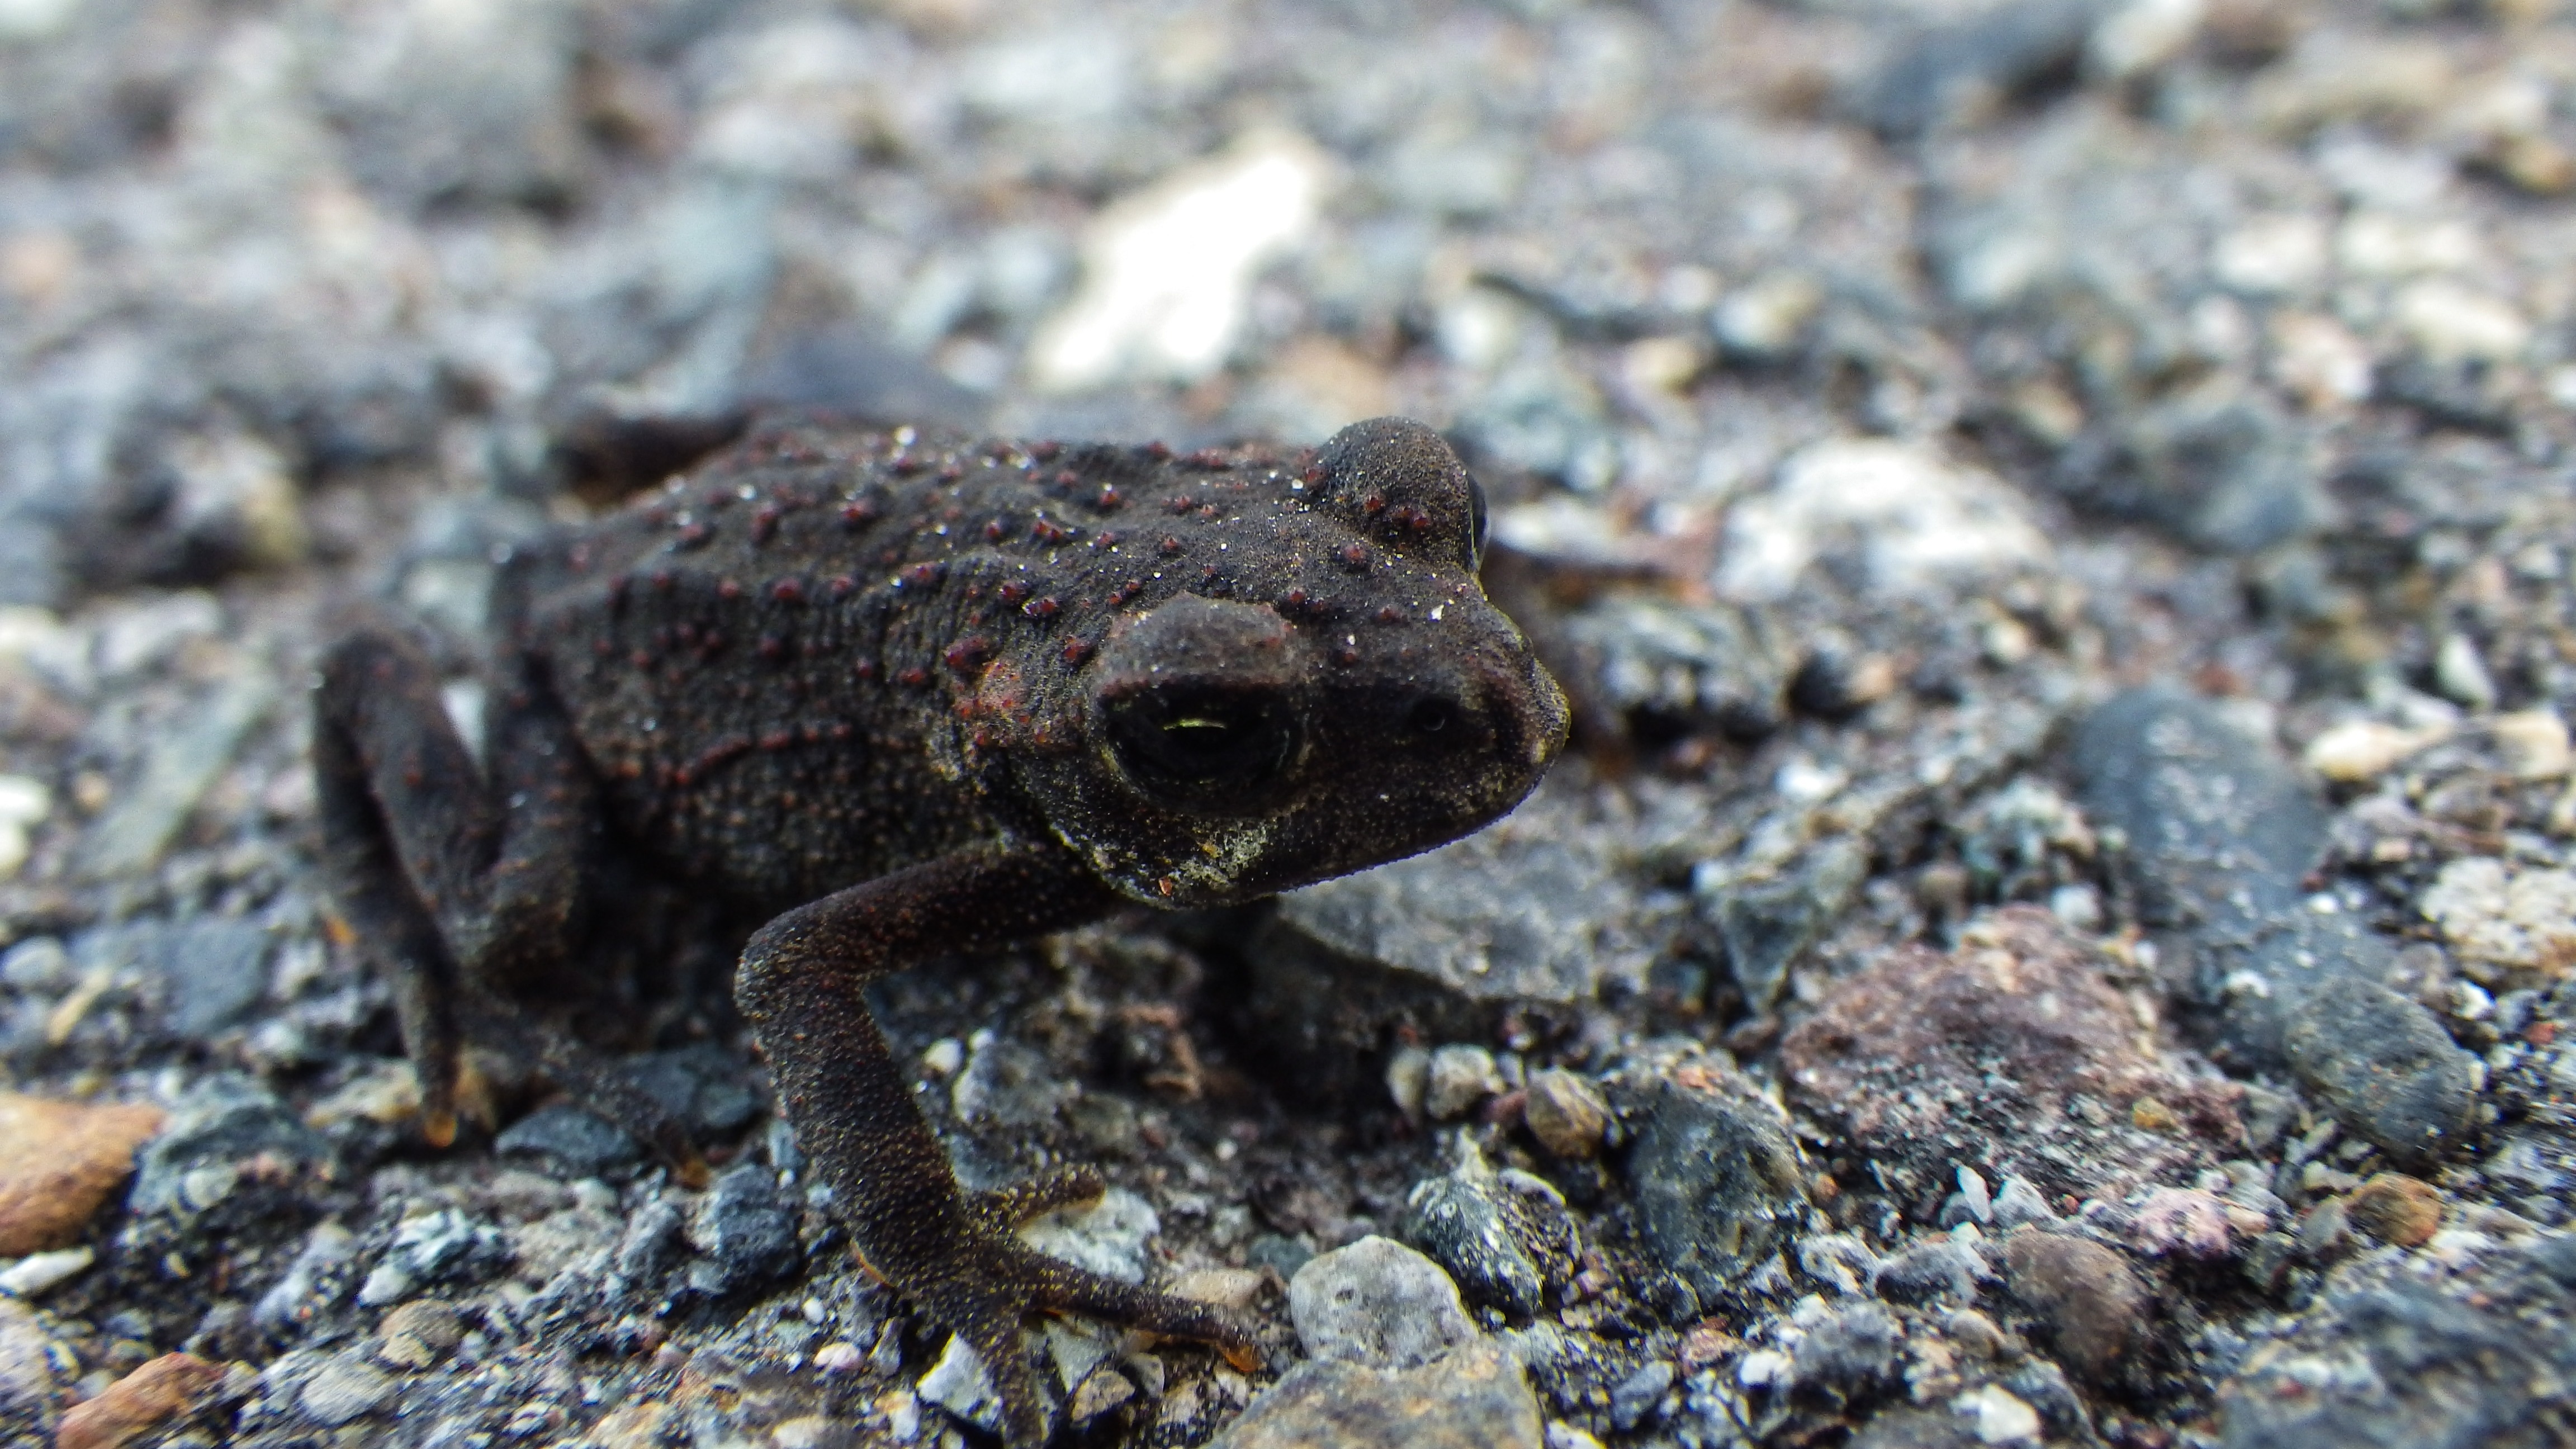
nature, wilderness, animal, wildlife, wild, environment, frog, toad, amphibian, fauna, outdoors, zoology, vertebrate, species